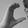
ASL letter: C